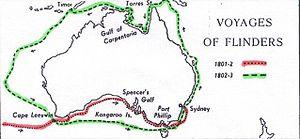
Matthew Flinders était un navigateur et explorateur britannique. Il était l'un des plus remarquables navigateurs et cartographes de son époque.
L'exploration de l'Australie par les Européens se fit progressivement, en plusieurs vagues d'expéditions terrestres et maritimes. On croit souvent que l'Australie a été découverte par le lieutenant de la Royal Navy James Cook en 1770, mais il n'est en fait qu'un explorateur parmi beaucoup d'autres qui avaient découvert le continent et l'avaient abordé bien avant, et même 170 ans auparavant pour le premier d'entre eux, Cristóvão de Mendonça. Pour autant, l'exploration de l'Australie ne se termine pas avec James Cook : après l'installation de la première colonie, il faudra plus d'un siècle pour que l'ensemble du continent soit connu des Européens.